Answer in natural language. Which object is closer to Doorway (highlighted by a red box), black color side table (highlighted by a blue box) or light brown wooden dresser with 10 drawers (highlighted by a green box)? Choose between the following options: light brown wooden dresser with 10 drawers (highlighted by a green box) or black color side table (highlighted by a blue box)
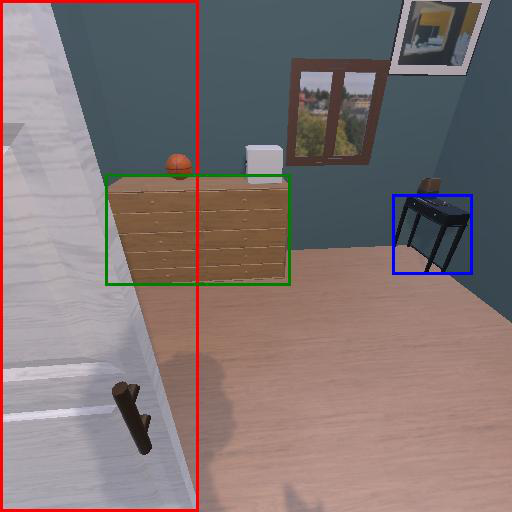
<answer>light brown wooden dresser with 10 drawers (highlighted by a green box)</answer>